India Government Mint, Mumbai

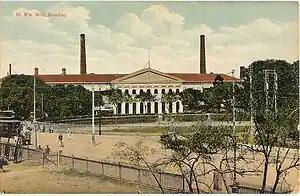
A postcard depicting the Mint.

The India Government Mint, Mumbai is one of the four mints in India and is in the city of Mumbai. The mint was established in 1824 by the then governor of the Bombay Presidency. Its main activity is the production of commemorative and development-oriented coins. The mint is opposite the Reserve Bank of India in the Fort area of South Mumbai.